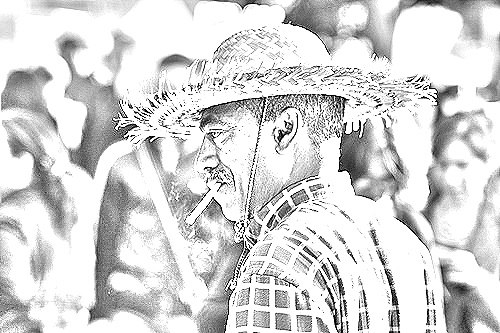
Portrait style: Sketch Portrait